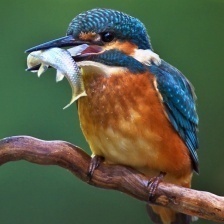
Species: BELTED KINGFISHER
Scientific name: MEGACERYLE ALCYON